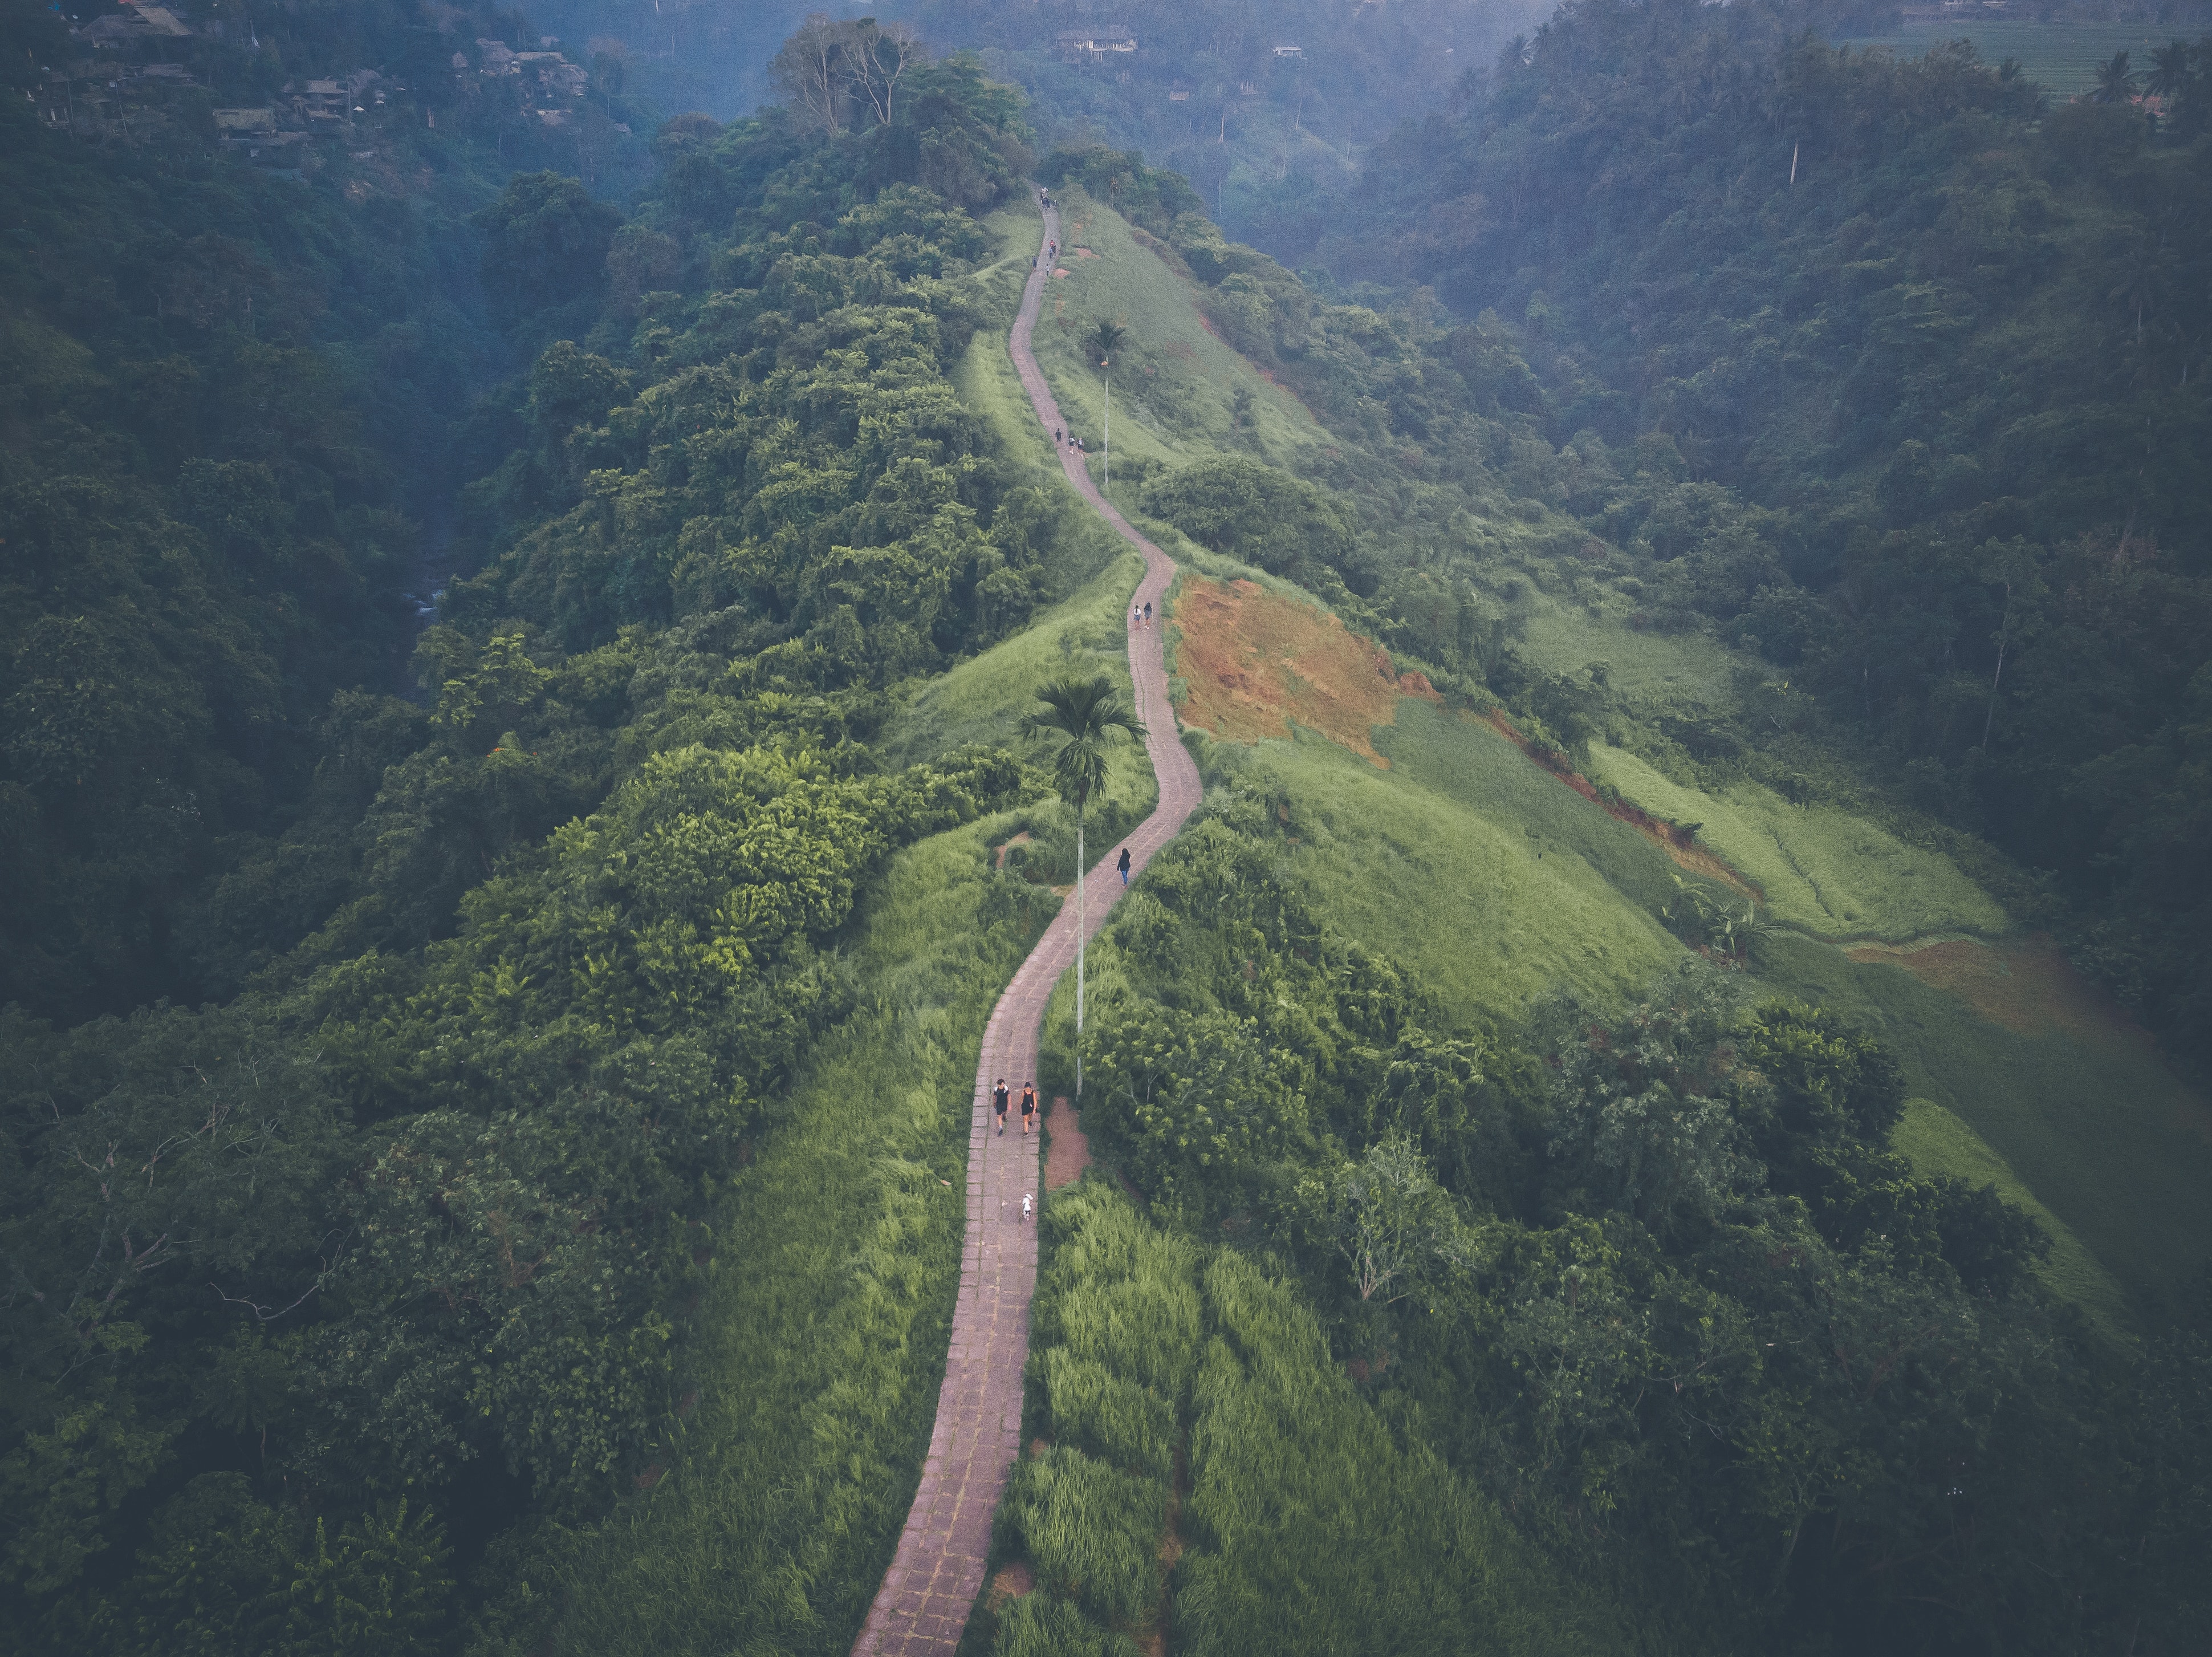
highland, atmospheric phenomenon, hill station, mountain pass, aerial photography, road, geological phenomenon, mountain, landscape, hill, terrain, thoroughfare, forest